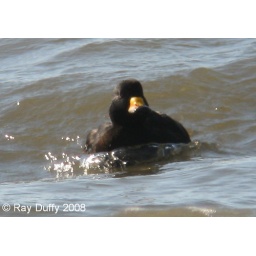
A male Black Scoter swims off the beach near the Rips in Cape May, NJ. Digiscoped on 11/09/08.